The Sting!

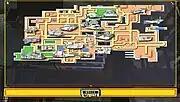
The in-game map of the city of Fortune Hills

The Sting! was one of the first third-person 3D games to allow the player to freely roam a city, with a transportation system (taxis) to facilitate this, many buildings he can explore and buy tools, meet accomplices or observe, prior to planning a burglary.